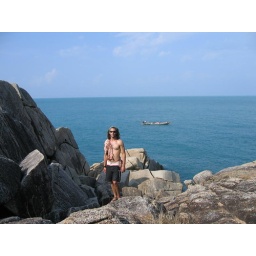
around bottle beach